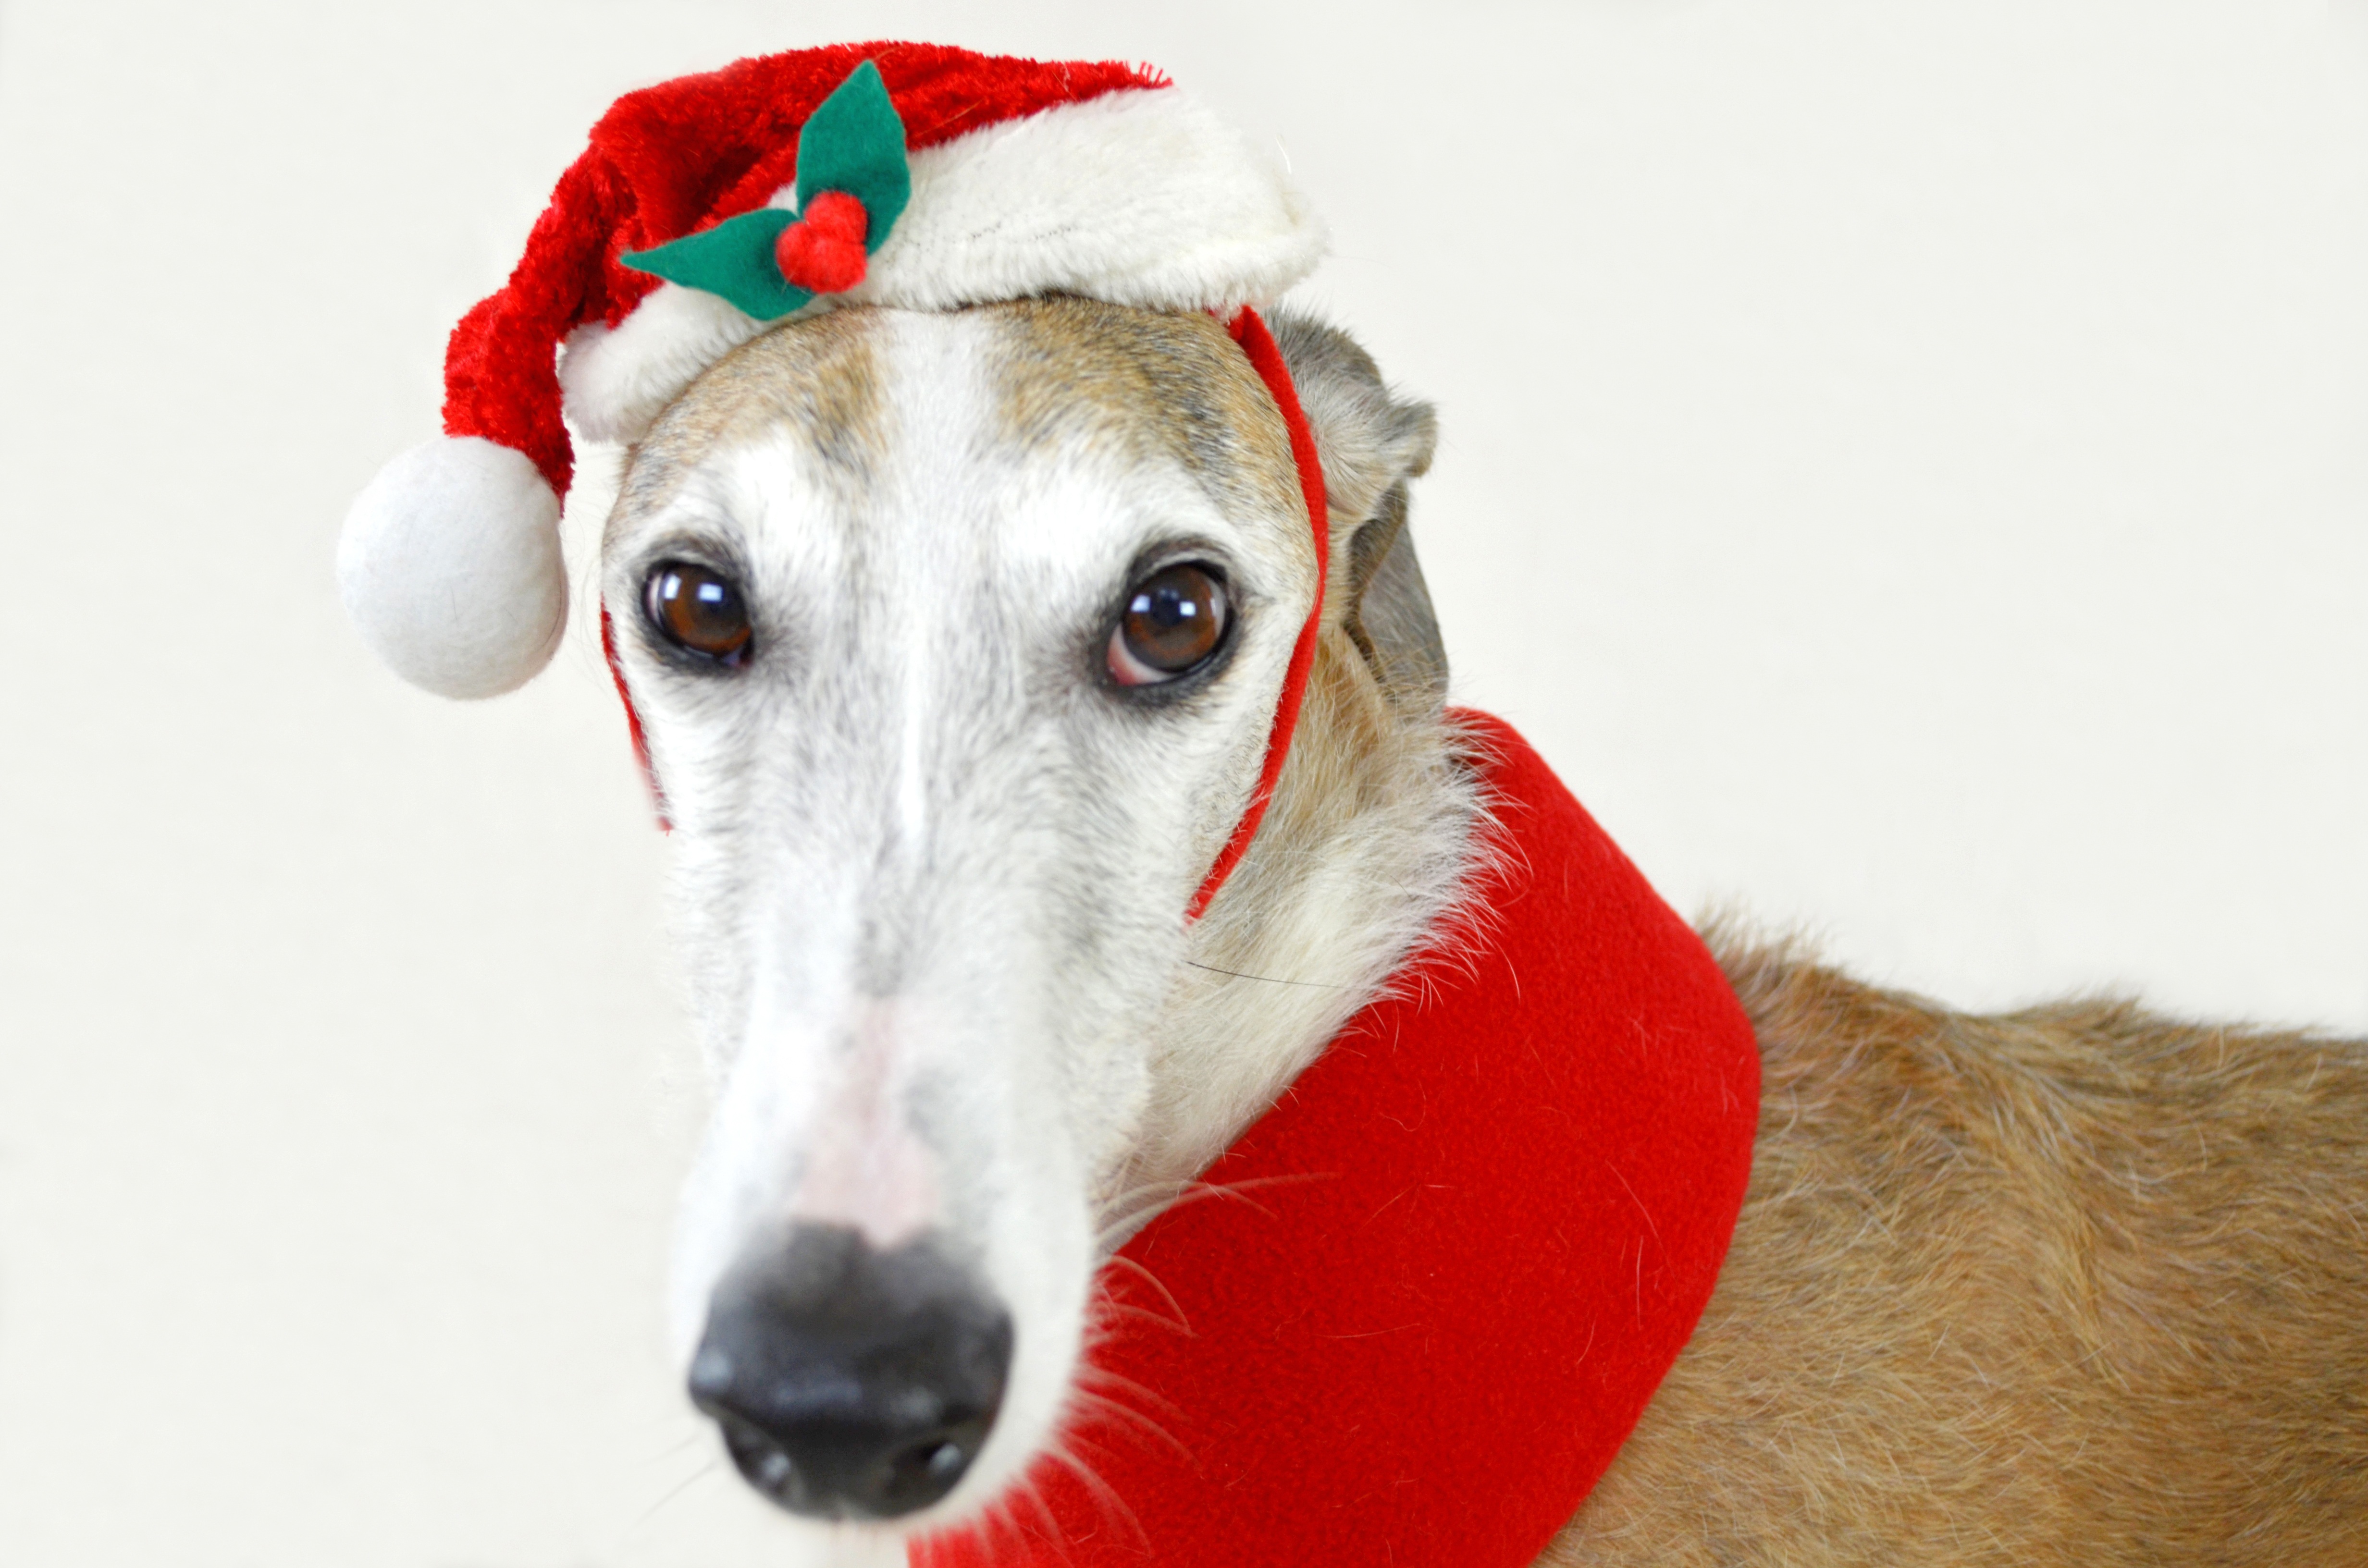
view, dog, animal, male, pet, fur, portrait, mammal, christmas, close, hound, santa, advent, christmas time, nose, snout, sports, holidays, vertebrate, elf, whippet, greyhound, xmas, animal world, santa claus, nicholas, dog head, animal portrait, dog portrait, dog snout, dog look, dog's nose, eleven, christmas dog, spanish greyhound, dog like mammal, animal sports, dog sports, italian greyhound, sighthound, galgo espa ol, helpers of santa claus